British Rail Class 710

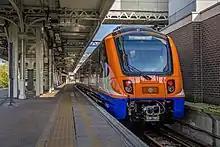
Class 710 sitting at Willesden Junction for a test run in April 2019

In 2012, Transport for London announced its intention to procure a fleet of new, longer DMUs, as the units then in service were unable to handle the passenger demand, causing overcrowding throughout the day. TfL issued a tender for manufacturers to supply eight three- or four-car trains. However, this proposal was subsequently shelved when the Government announced in June 2013 that the Gospel Oak to Barking line would be electrified, with proposals instead to purchase a fleet of new EMUs.